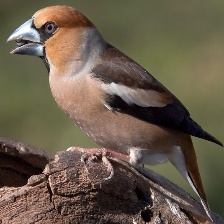
Species: HAWFINCH
Scientific name: COCCOTHRAUSTES COCCOTHRAUSTES